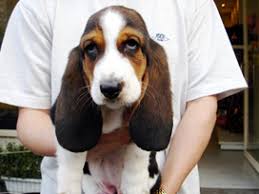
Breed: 241-n000100-basset